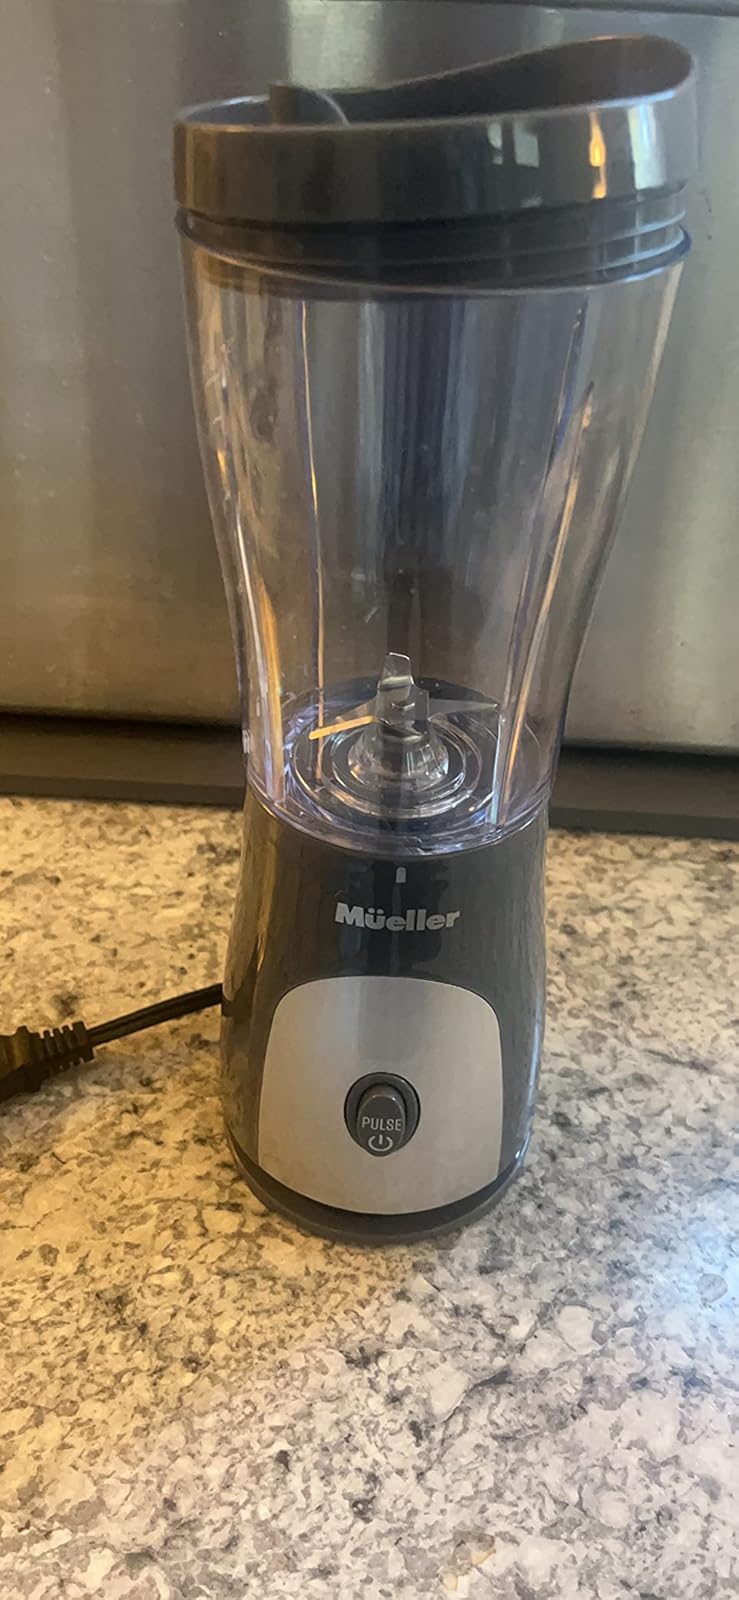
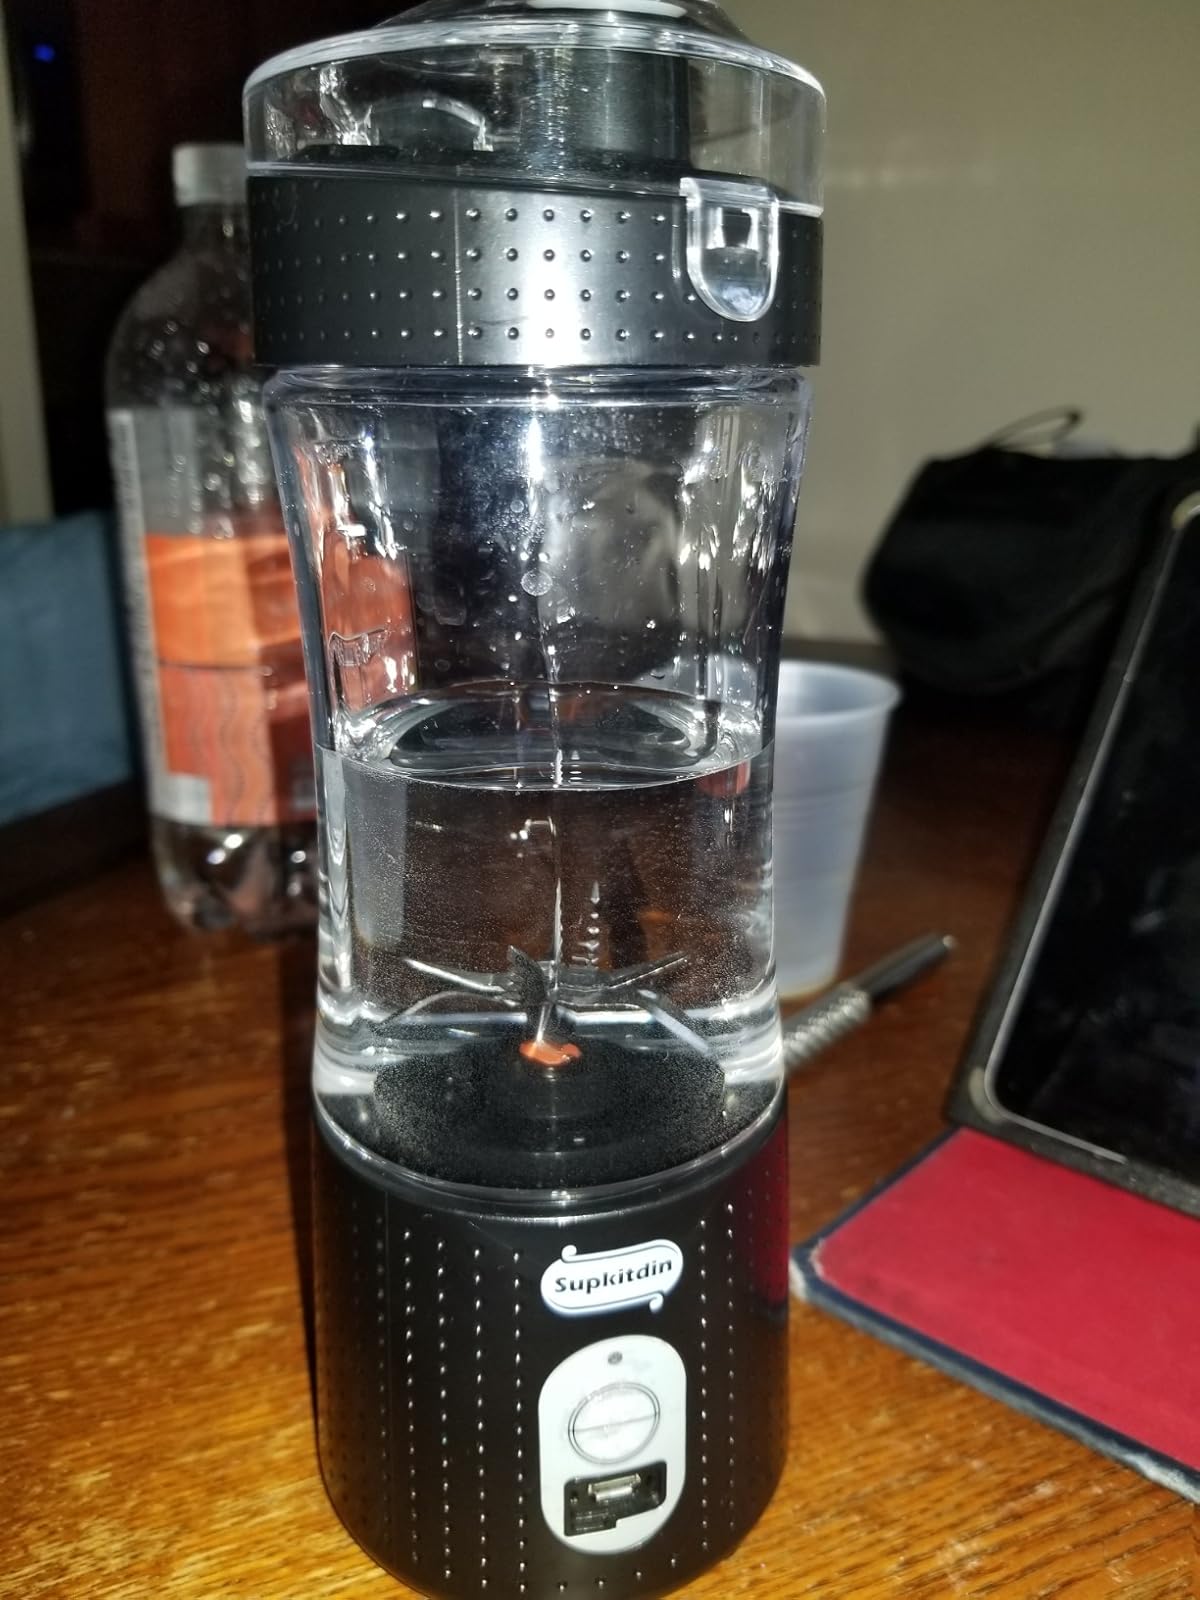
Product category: items_blender
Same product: no